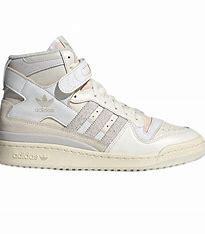
Brand: Adidas
Model: Forum